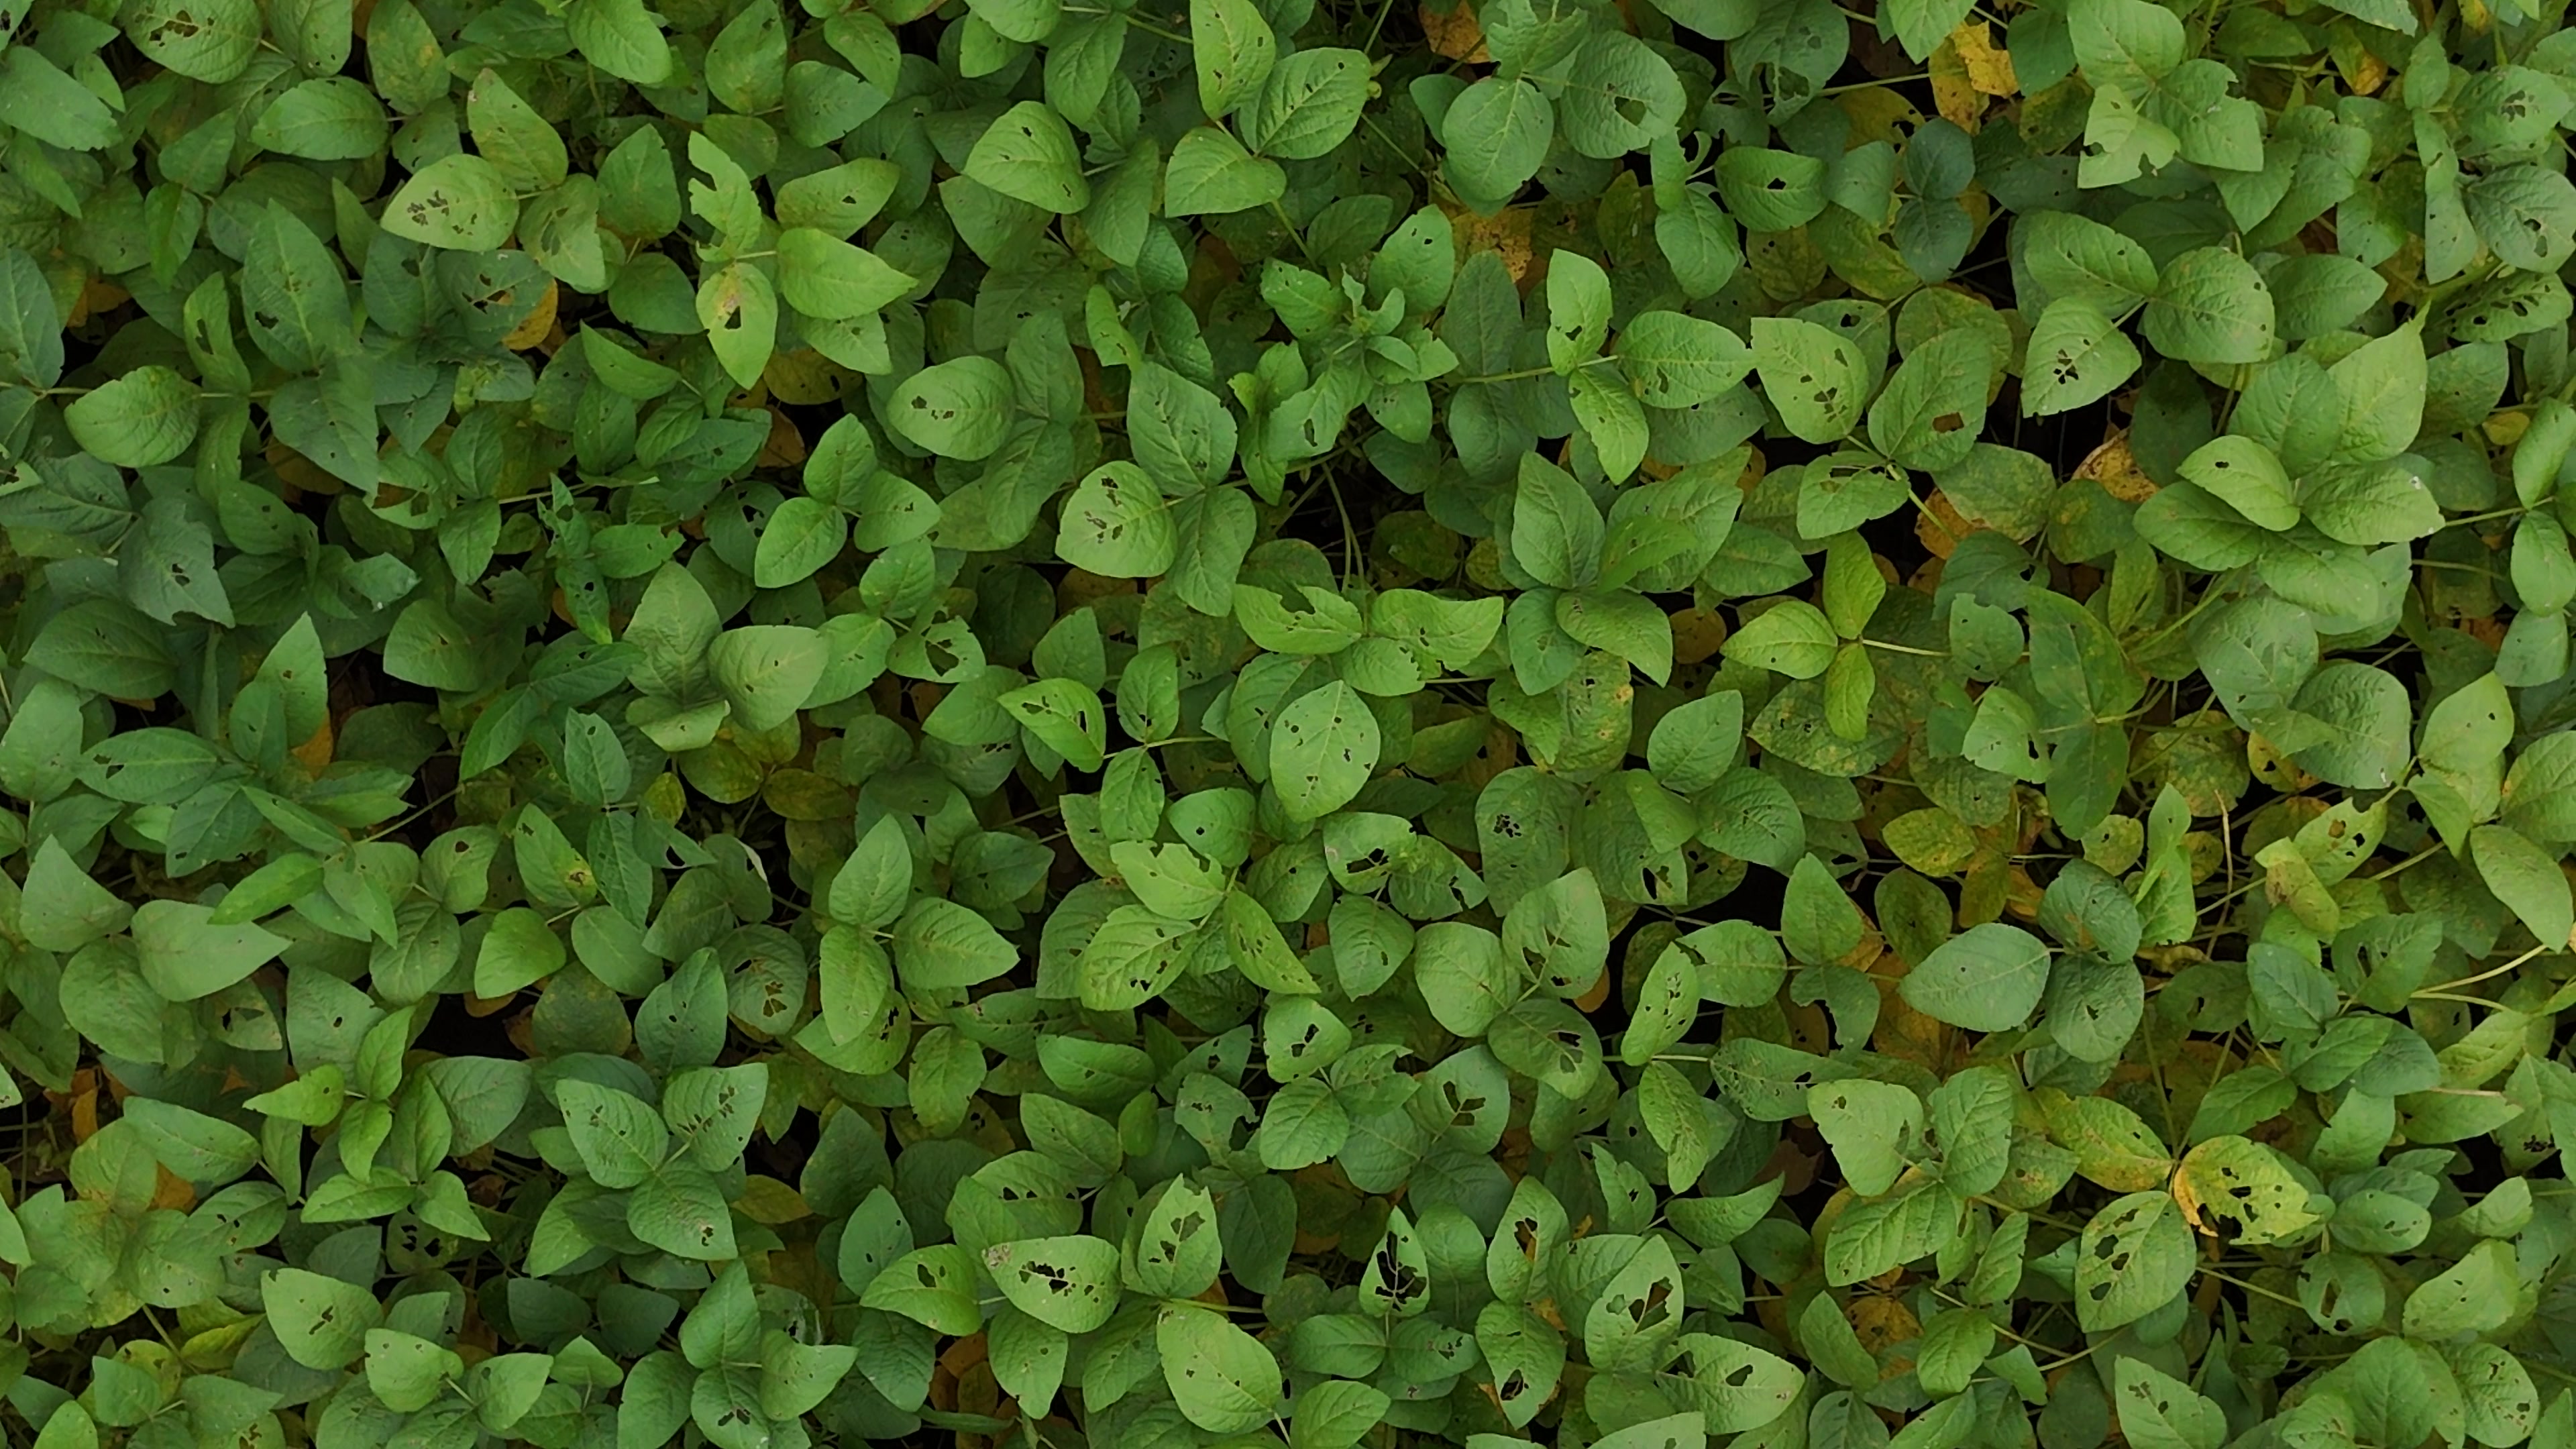
Label: Mosaic